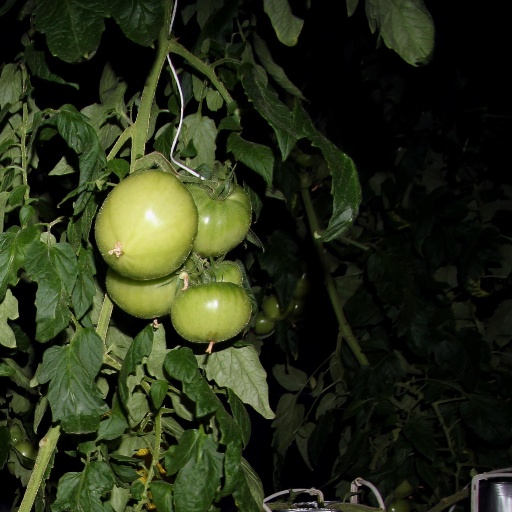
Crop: tomato